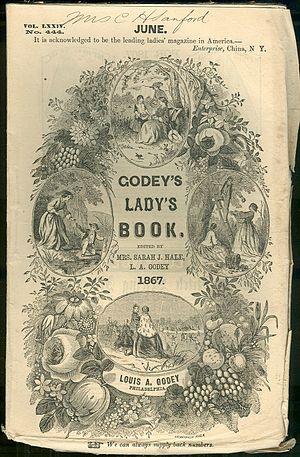
Godey's Lady's Book, aussi connu sous le nom de Godey's Magazine and Lady's Book, était un magazine féminin américain publié à Philadelphie de 1830 à 1878. C'était le magazine le plus largement diffusé dans la période précédant la guerre de Sécession. Son tirage passant de 70 000 exemplaires dans les années 1840 à 150 000 en 1860. Dans les années 1860, Godey's se considérait comme la reine des mensuels.